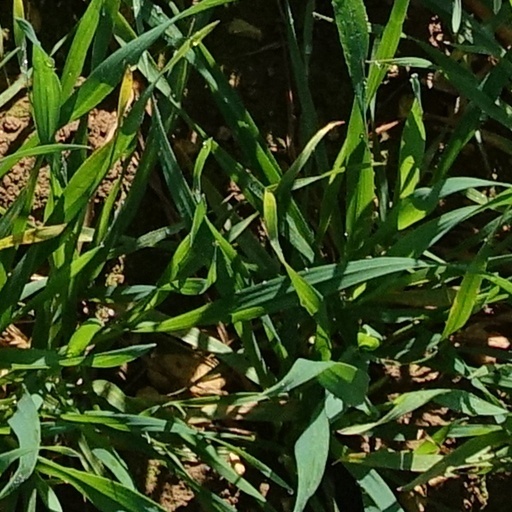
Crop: wheat